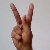
The image shows a hand gesture representing the letter 'K' in Indian Sign Language.